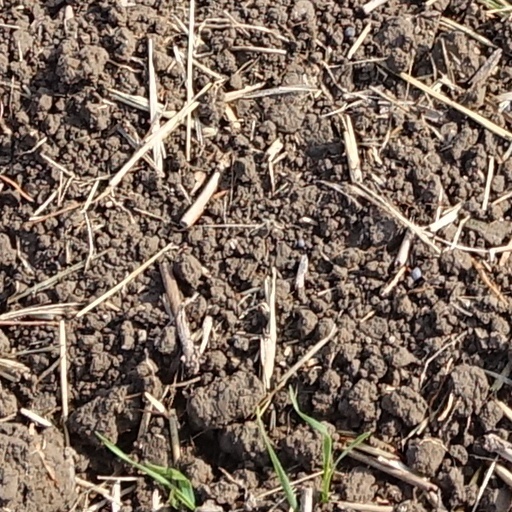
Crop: wheat